Henry C. Welles

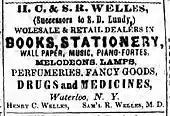
Advertisement for the drugstore of Henry C. and Samuel R. Welles of Waterloo, NY, in the Ovid Bee, September 19, 1855, page 3

President Lyndon Johnson proclaimed Waterloo the birthplace of the holiday following the passage of House Concurrent Resolution (HCR) 587 in 1966. The resolution and proclamation were based on research done by eight members of the community who comprised the Research Committee of the Waterloo Memorial Day Centennial Committee. Their purpose was to promote the centennial of the founding of Memorial Day on May 5, 1866. The holiday was supposedly conceived by Welles, who communicated the idea to Murray, the county clerk who helped carry it out.